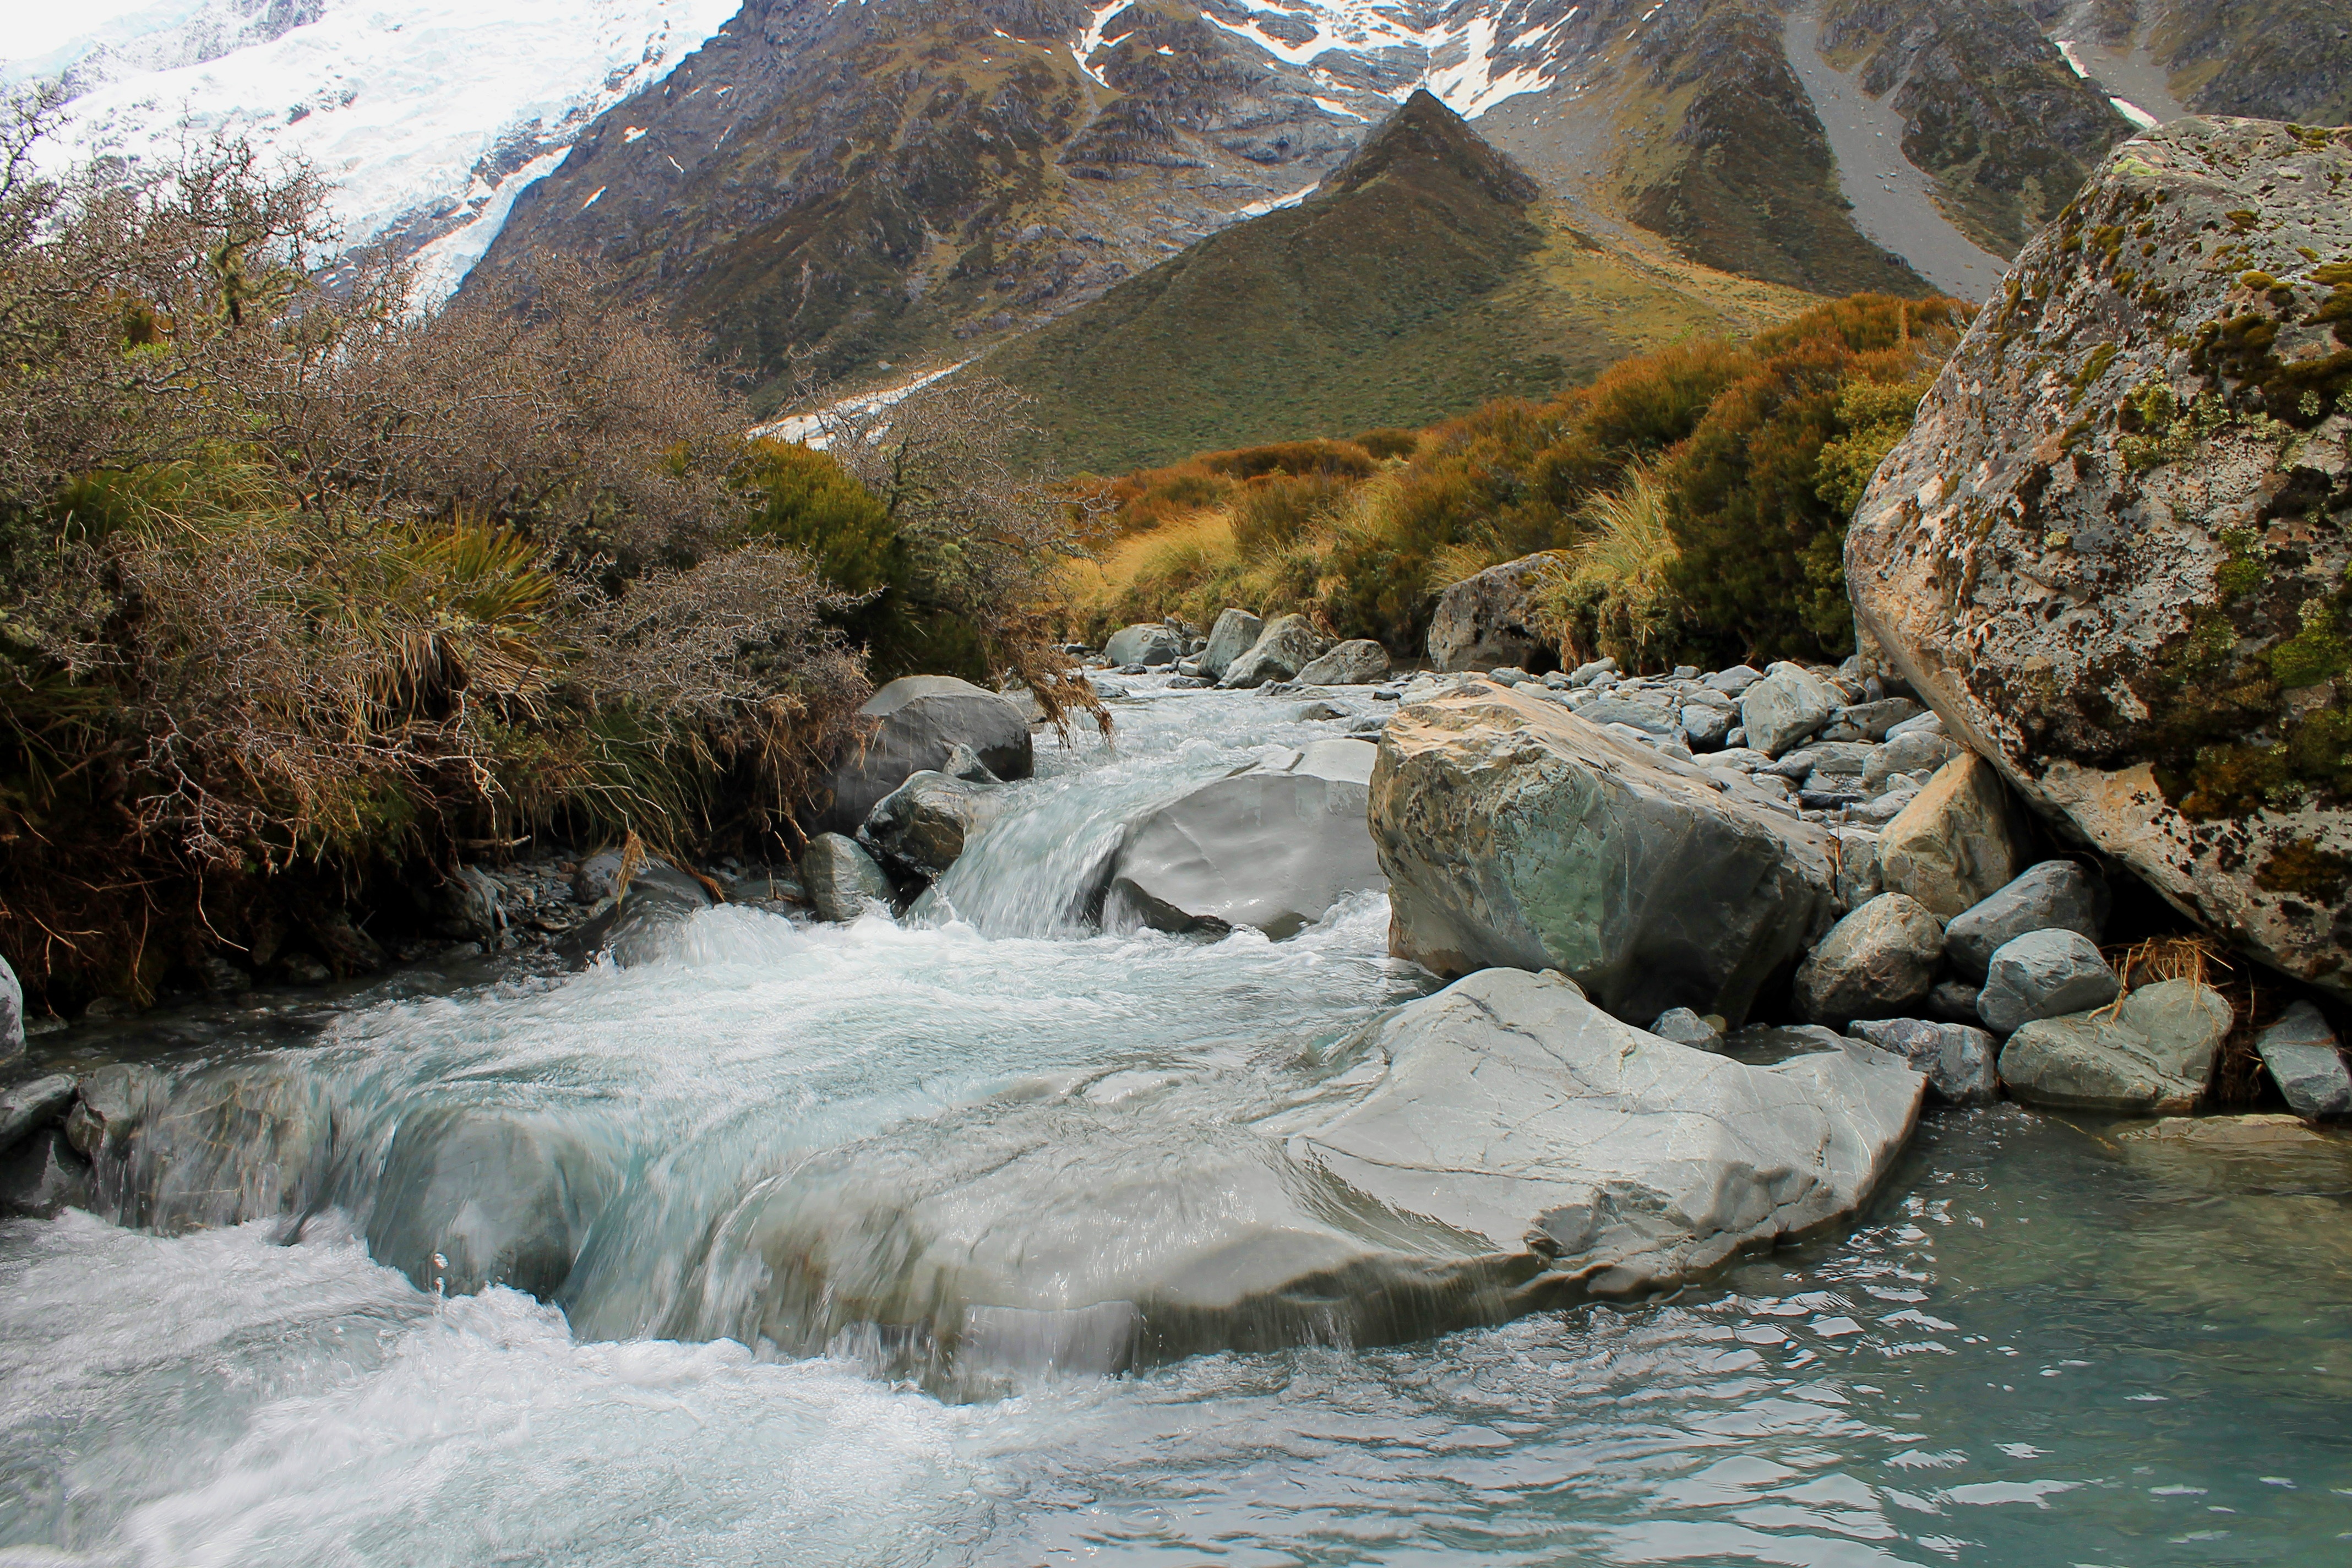
landscape, water, rock, waterfall, wilderness, mountain, view, river, valley, mountain range, stream, glacier, natural, rapid, body of water, rocks, new zealand, beautiful, water feature, watercourse, wadi, landform, mount cook, geographical feature, mountainous landforms